Arthur Haulot

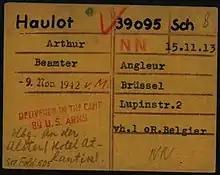
Registration card of Arthur Haulot as a prisoner at Dachau Nazi Concentration Camp

Baron Arthur Haulot (15 November 1913 – 24 May 2005) was a Belgian journalist, humanist and poet who served, during World War II as an active member of the Belgian resistance. As president of the "Jeunes Socialistes" (young socialists), he was made prisoner and taken to the Dachau concentration camp.